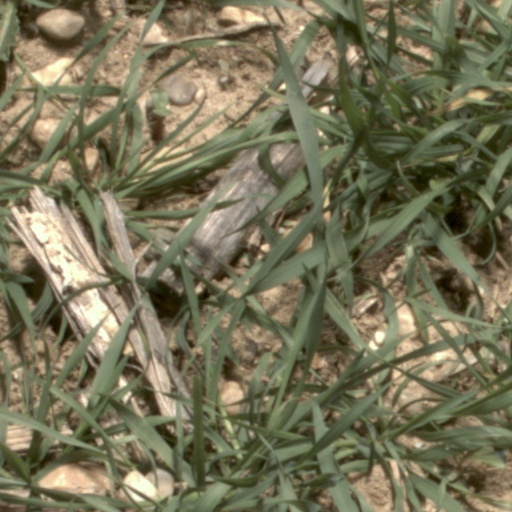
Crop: wheat